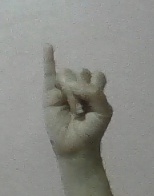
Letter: meem